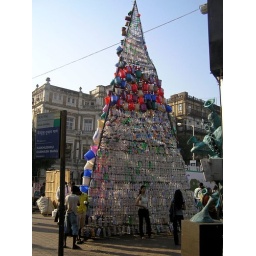
An ode to the issue of water in the city, takes the form of a giant pyramid of bottles and buckets